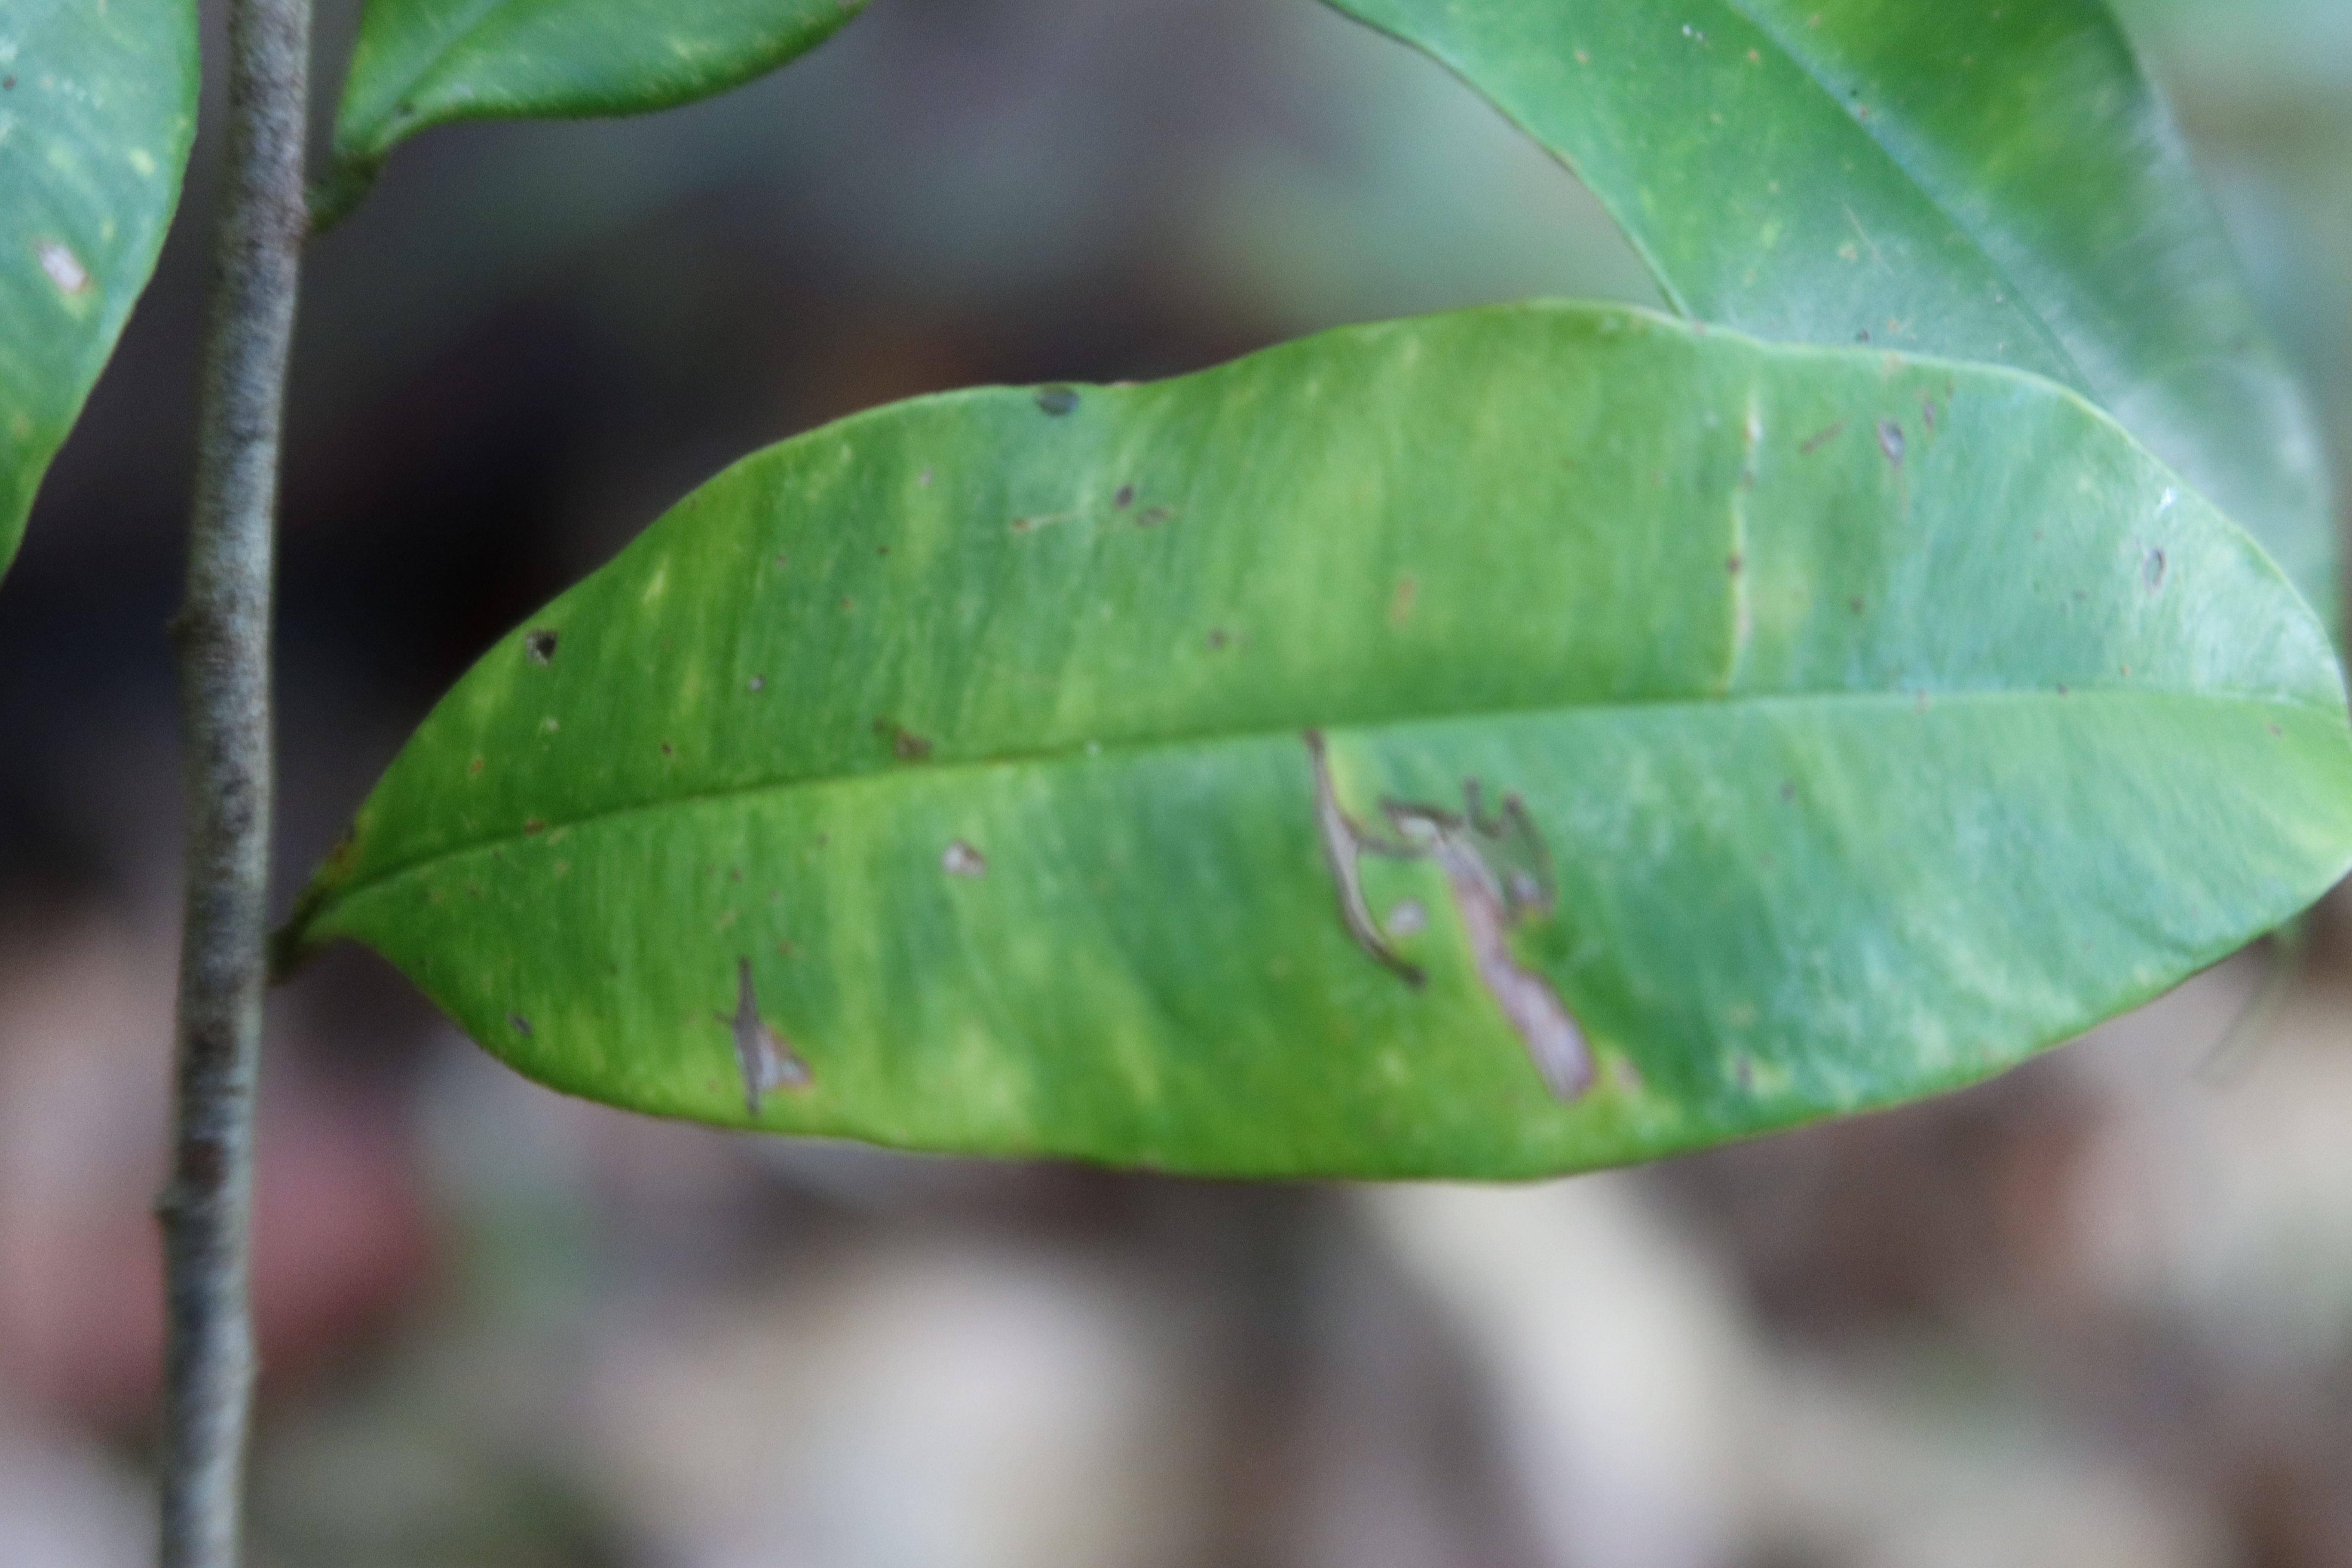
Label: Downy mildew